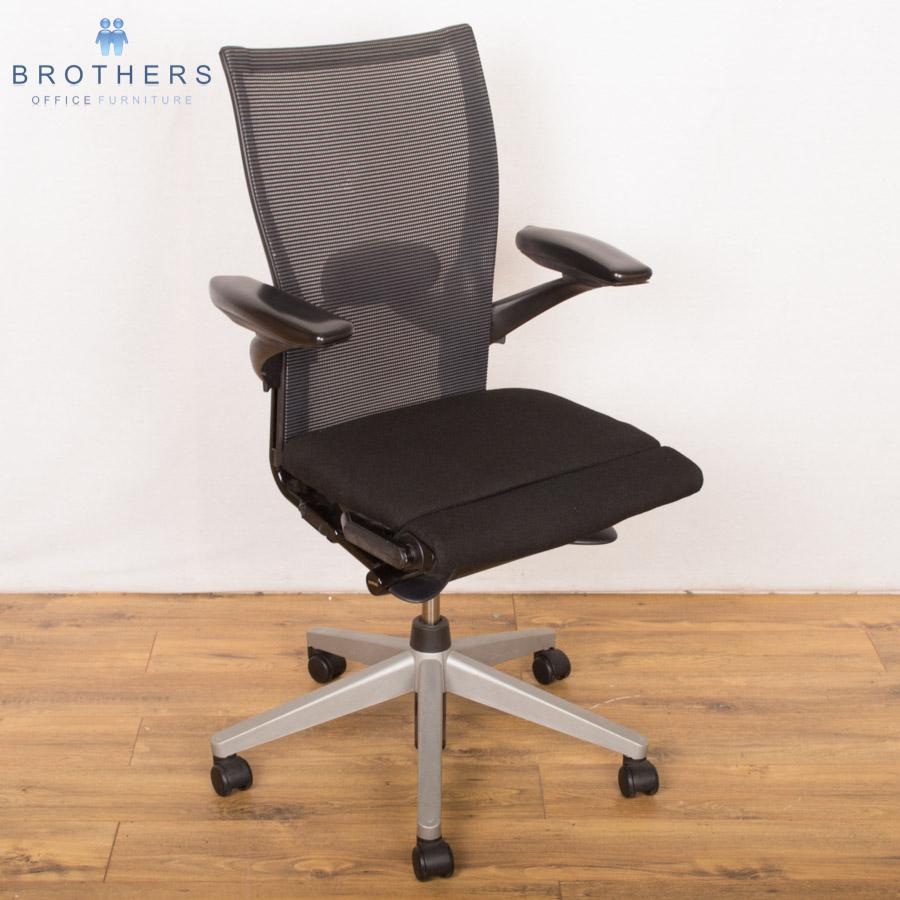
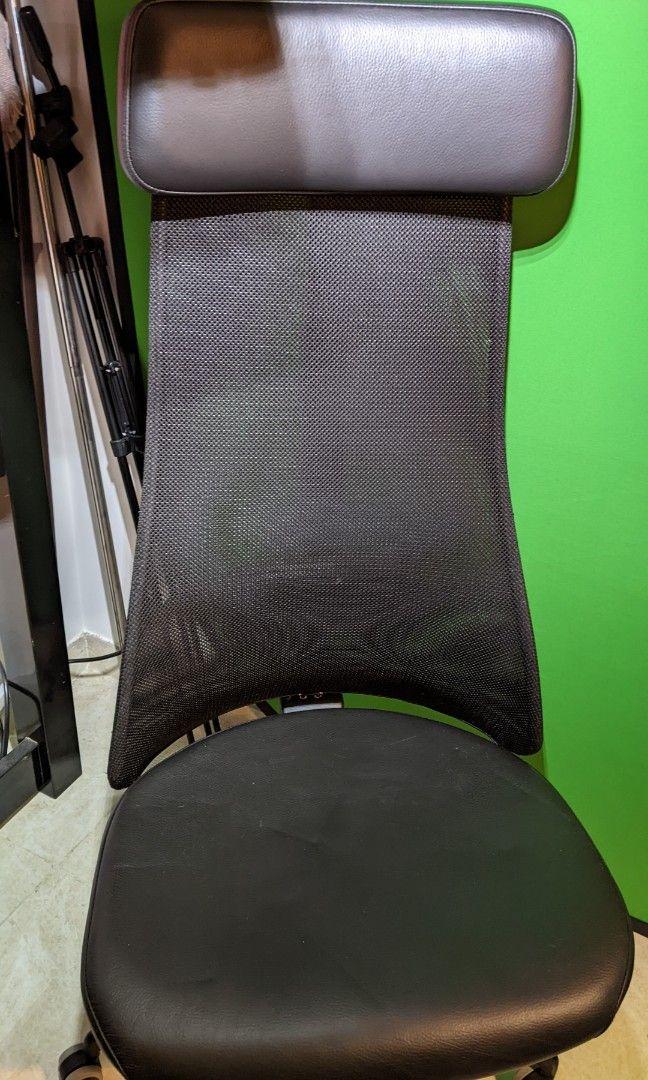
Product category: items_chair
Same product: no